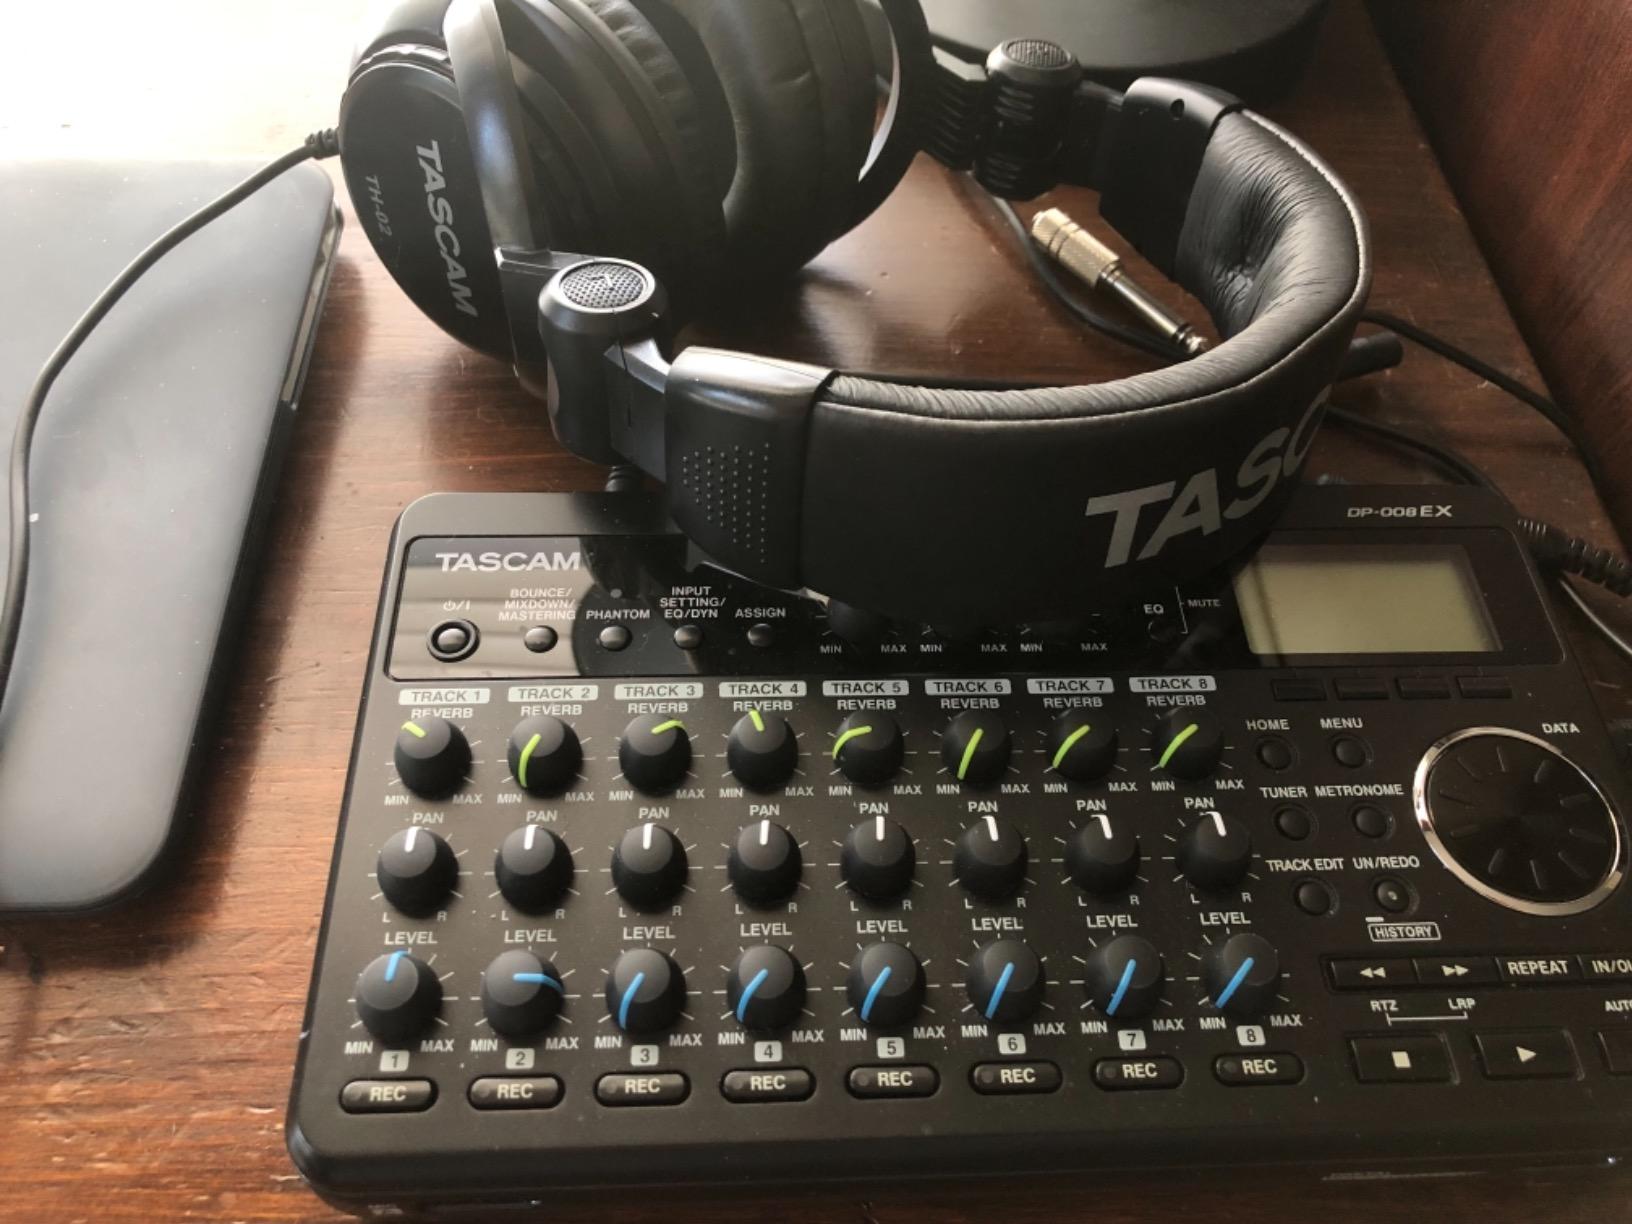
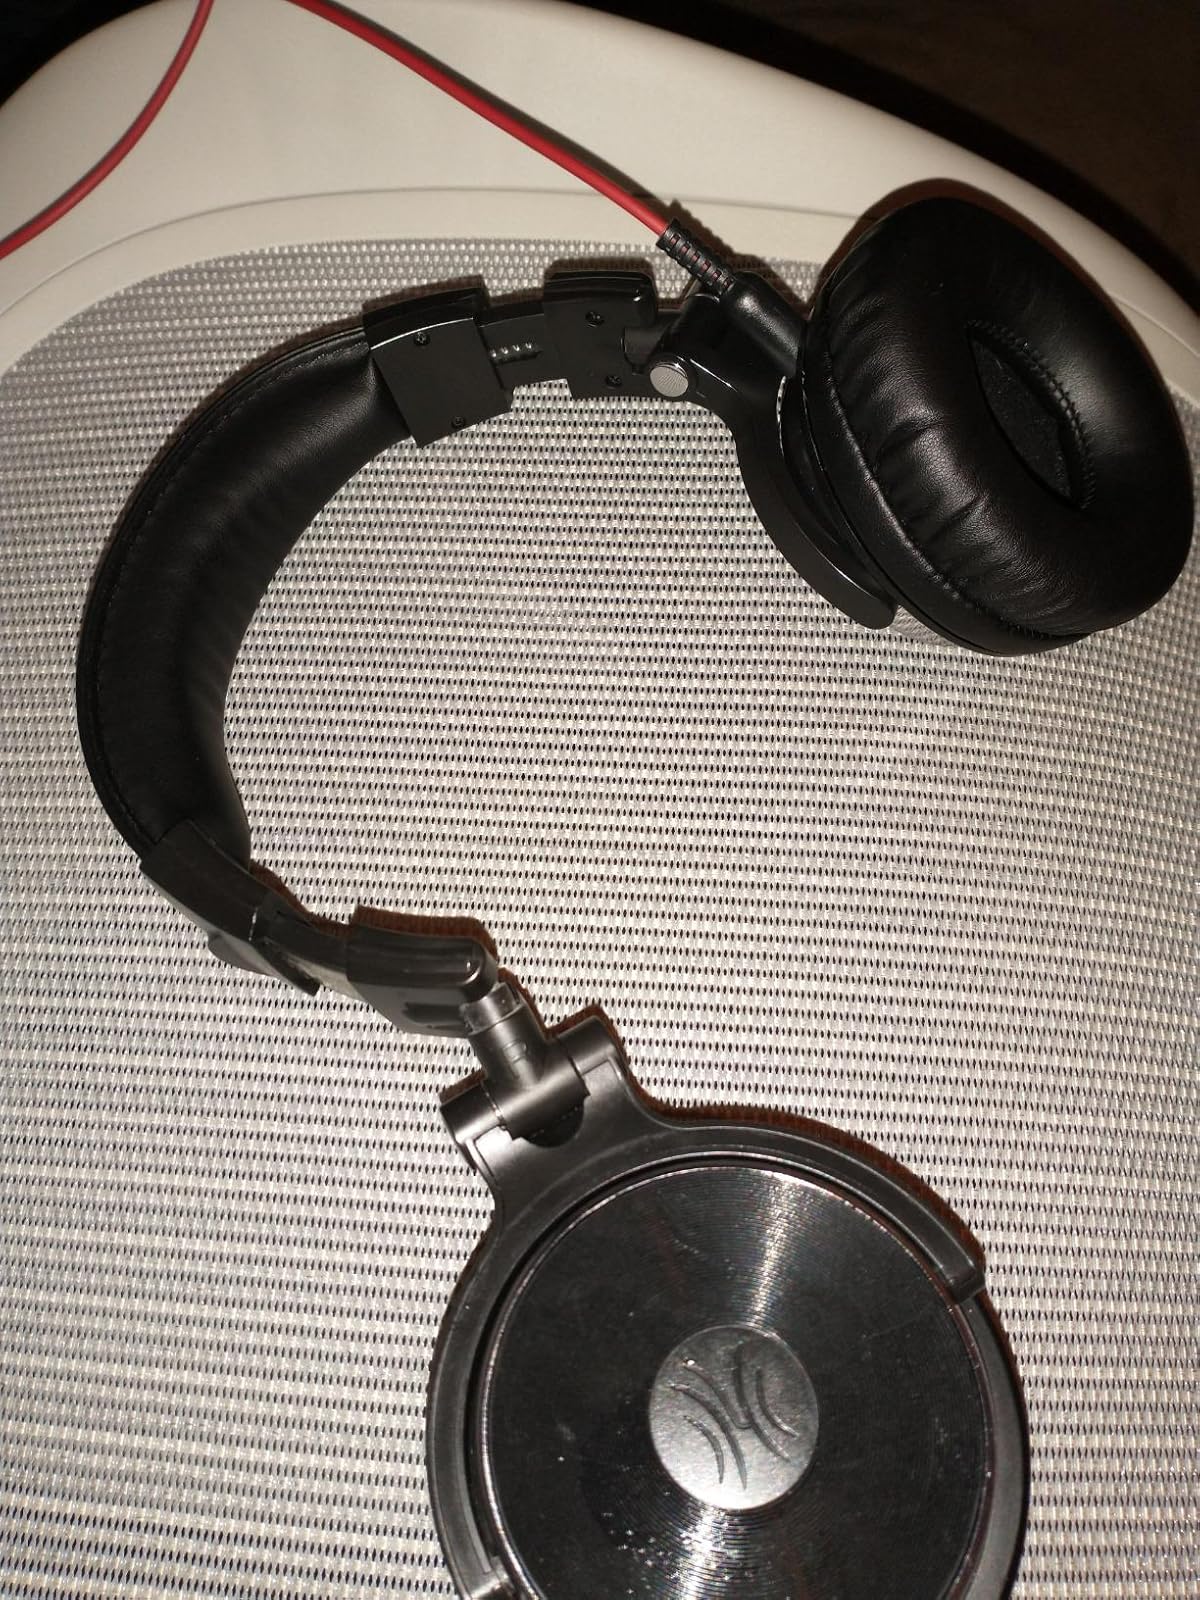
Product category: headphones
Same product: no